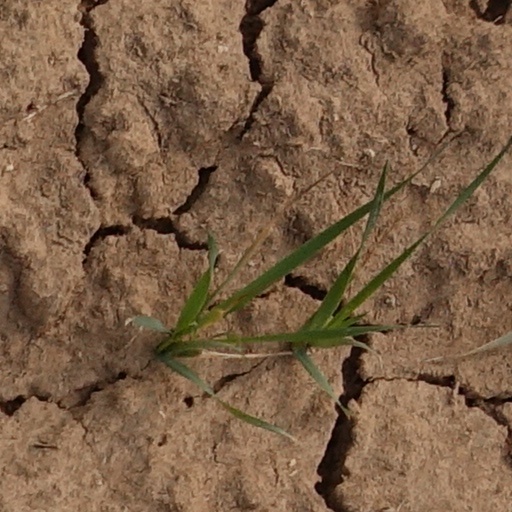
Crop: wheat